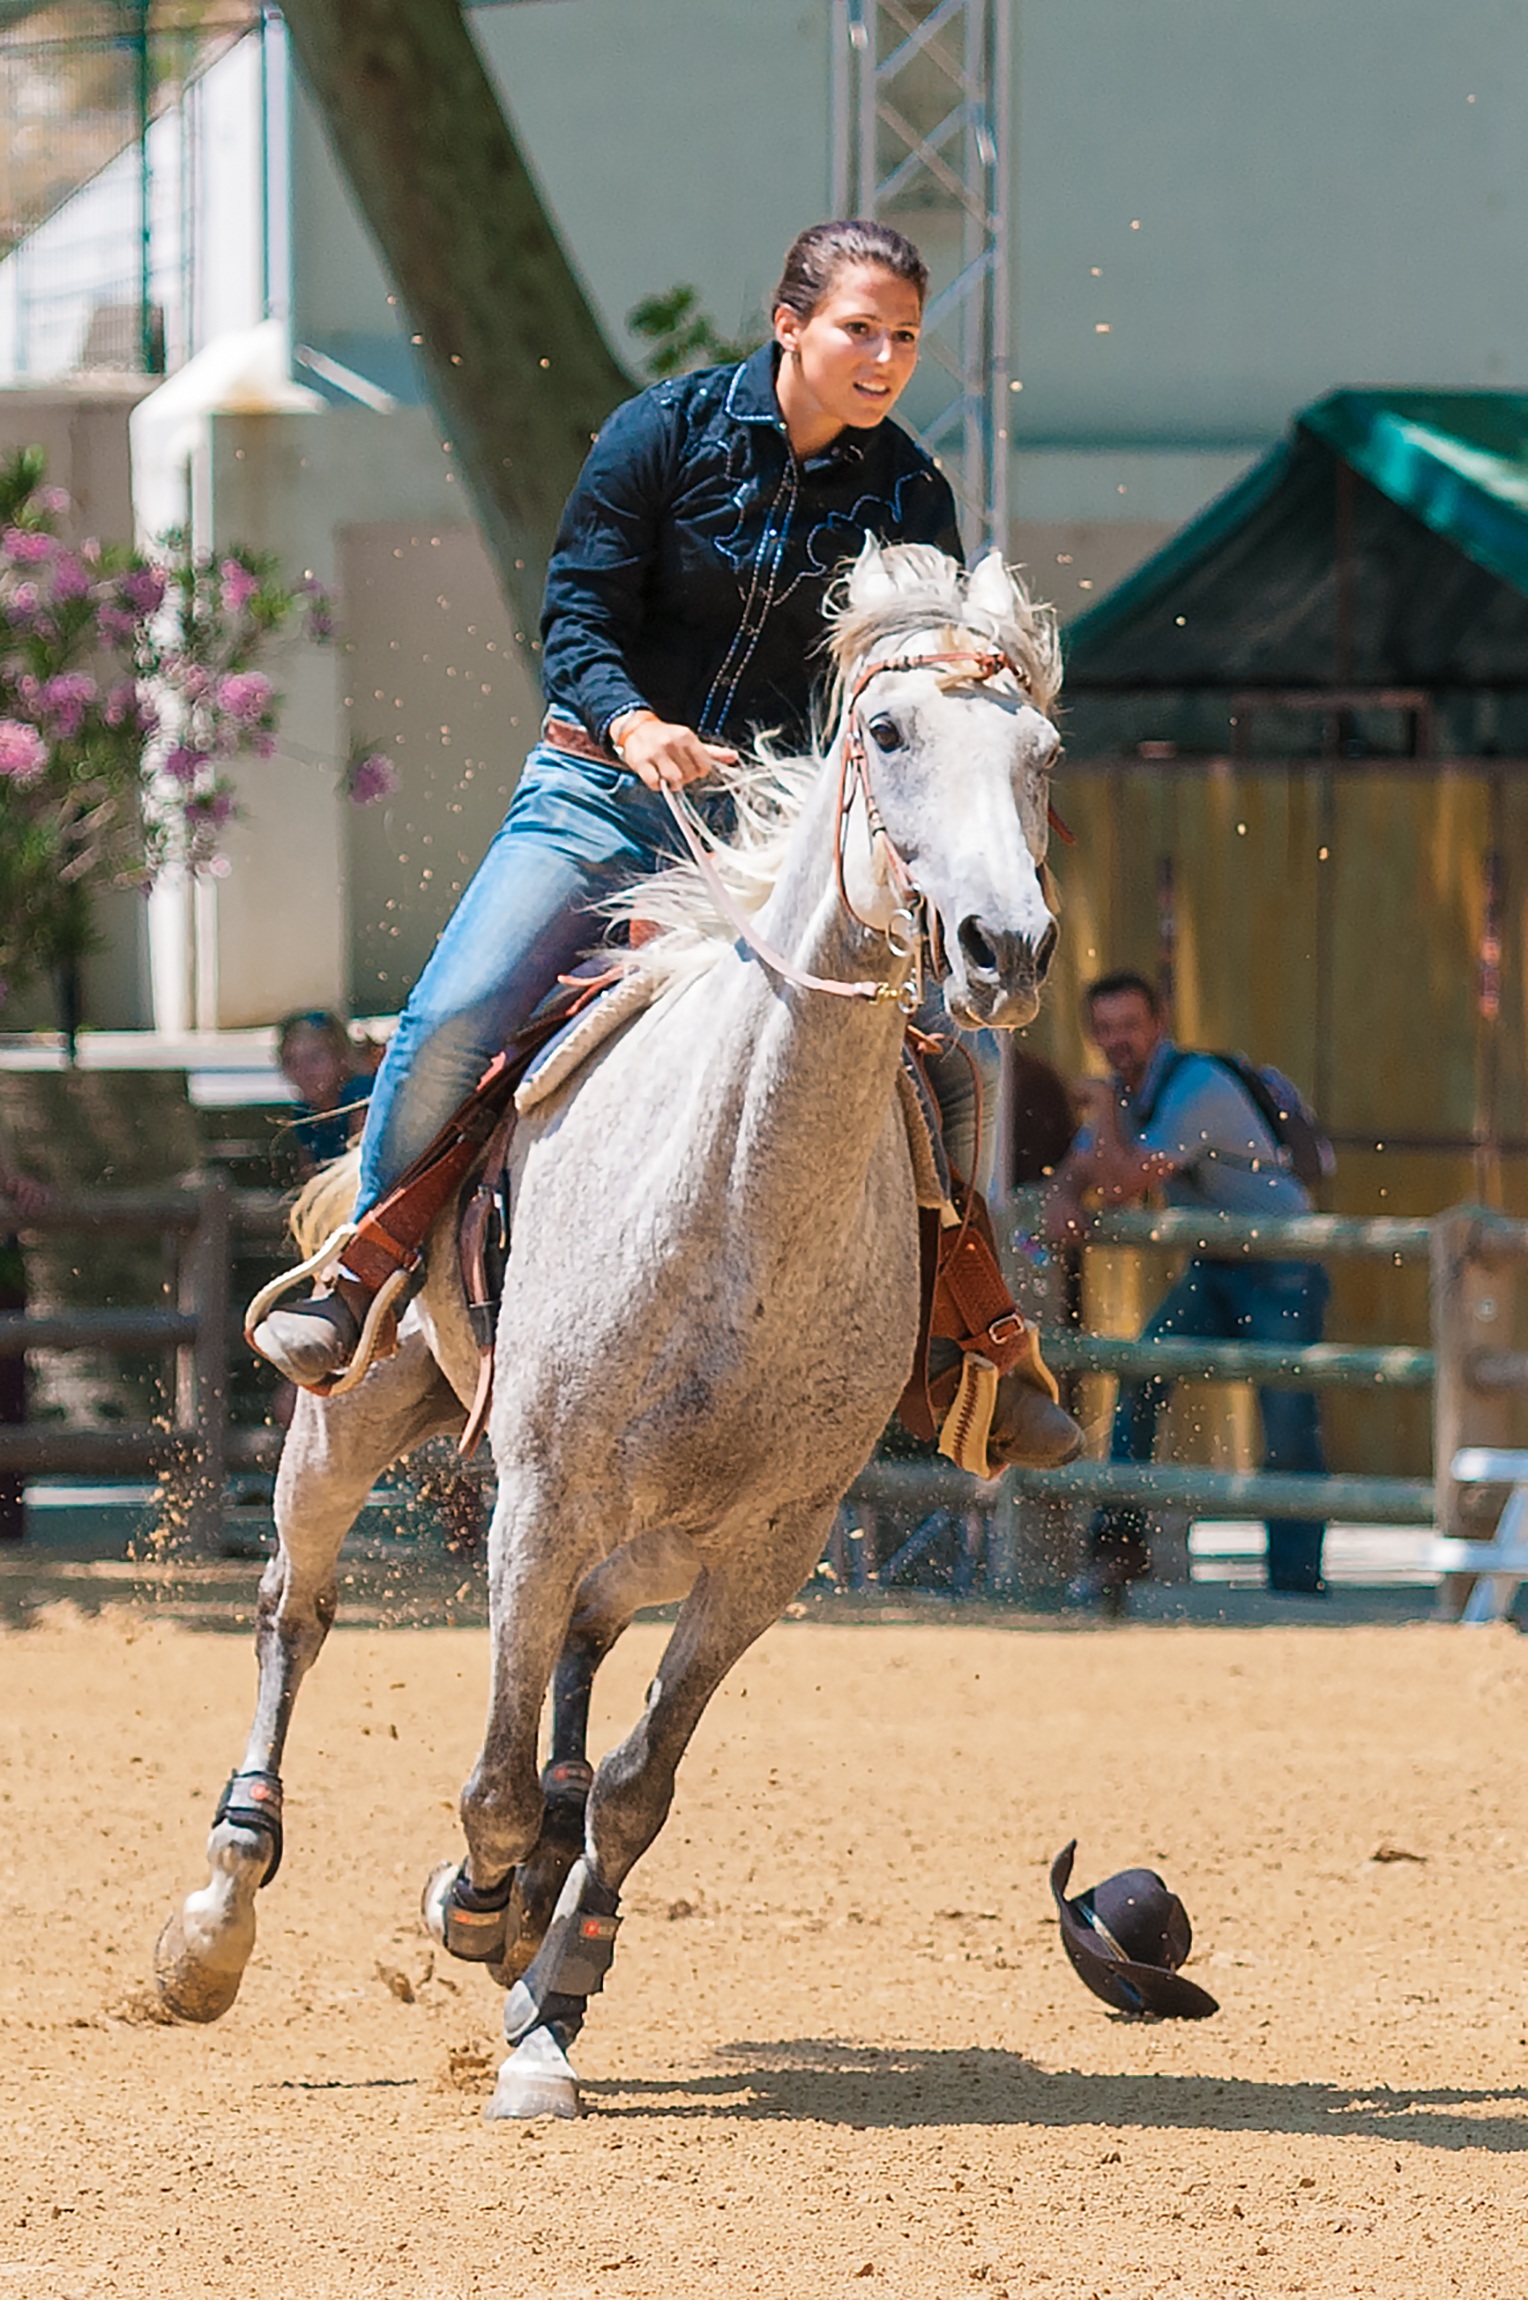
horse, stallion, barrel, equestrian, sports, racing, jockey, contest, tradition, rodeo, western riding, equestrianism, traditional sport, barrel racing, horse like mammal, animal sports, english riding, equestrian sport, reining